French cruiser Nielly

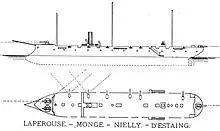
Plan and profile sketch of the

The four ships of the were ordered under the auspices of the naval plan of 1872, which was laid out to modernize the French Navy in the aftermath of the Franco-Prussian War of 1870–1871. The navy sought new unprotected cruisers that carried a heavier armament than earlier vessels, while maintaining a similar size to keep costs from increasing during a period of limited naval budgets. The design for the ships was drawn up by Arthur Bienaymé as part of a competition that also resulted in the subsequent and very similar s. The "Lapérouse"-class ships were intended to serve overseas in the French colonial empire.